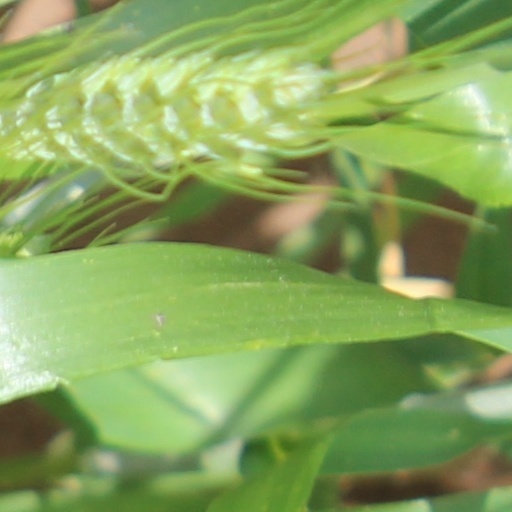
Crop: wheat